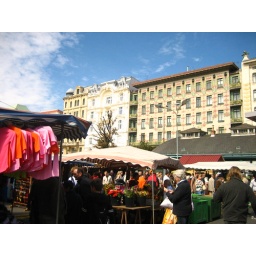
market near the Hunter's house